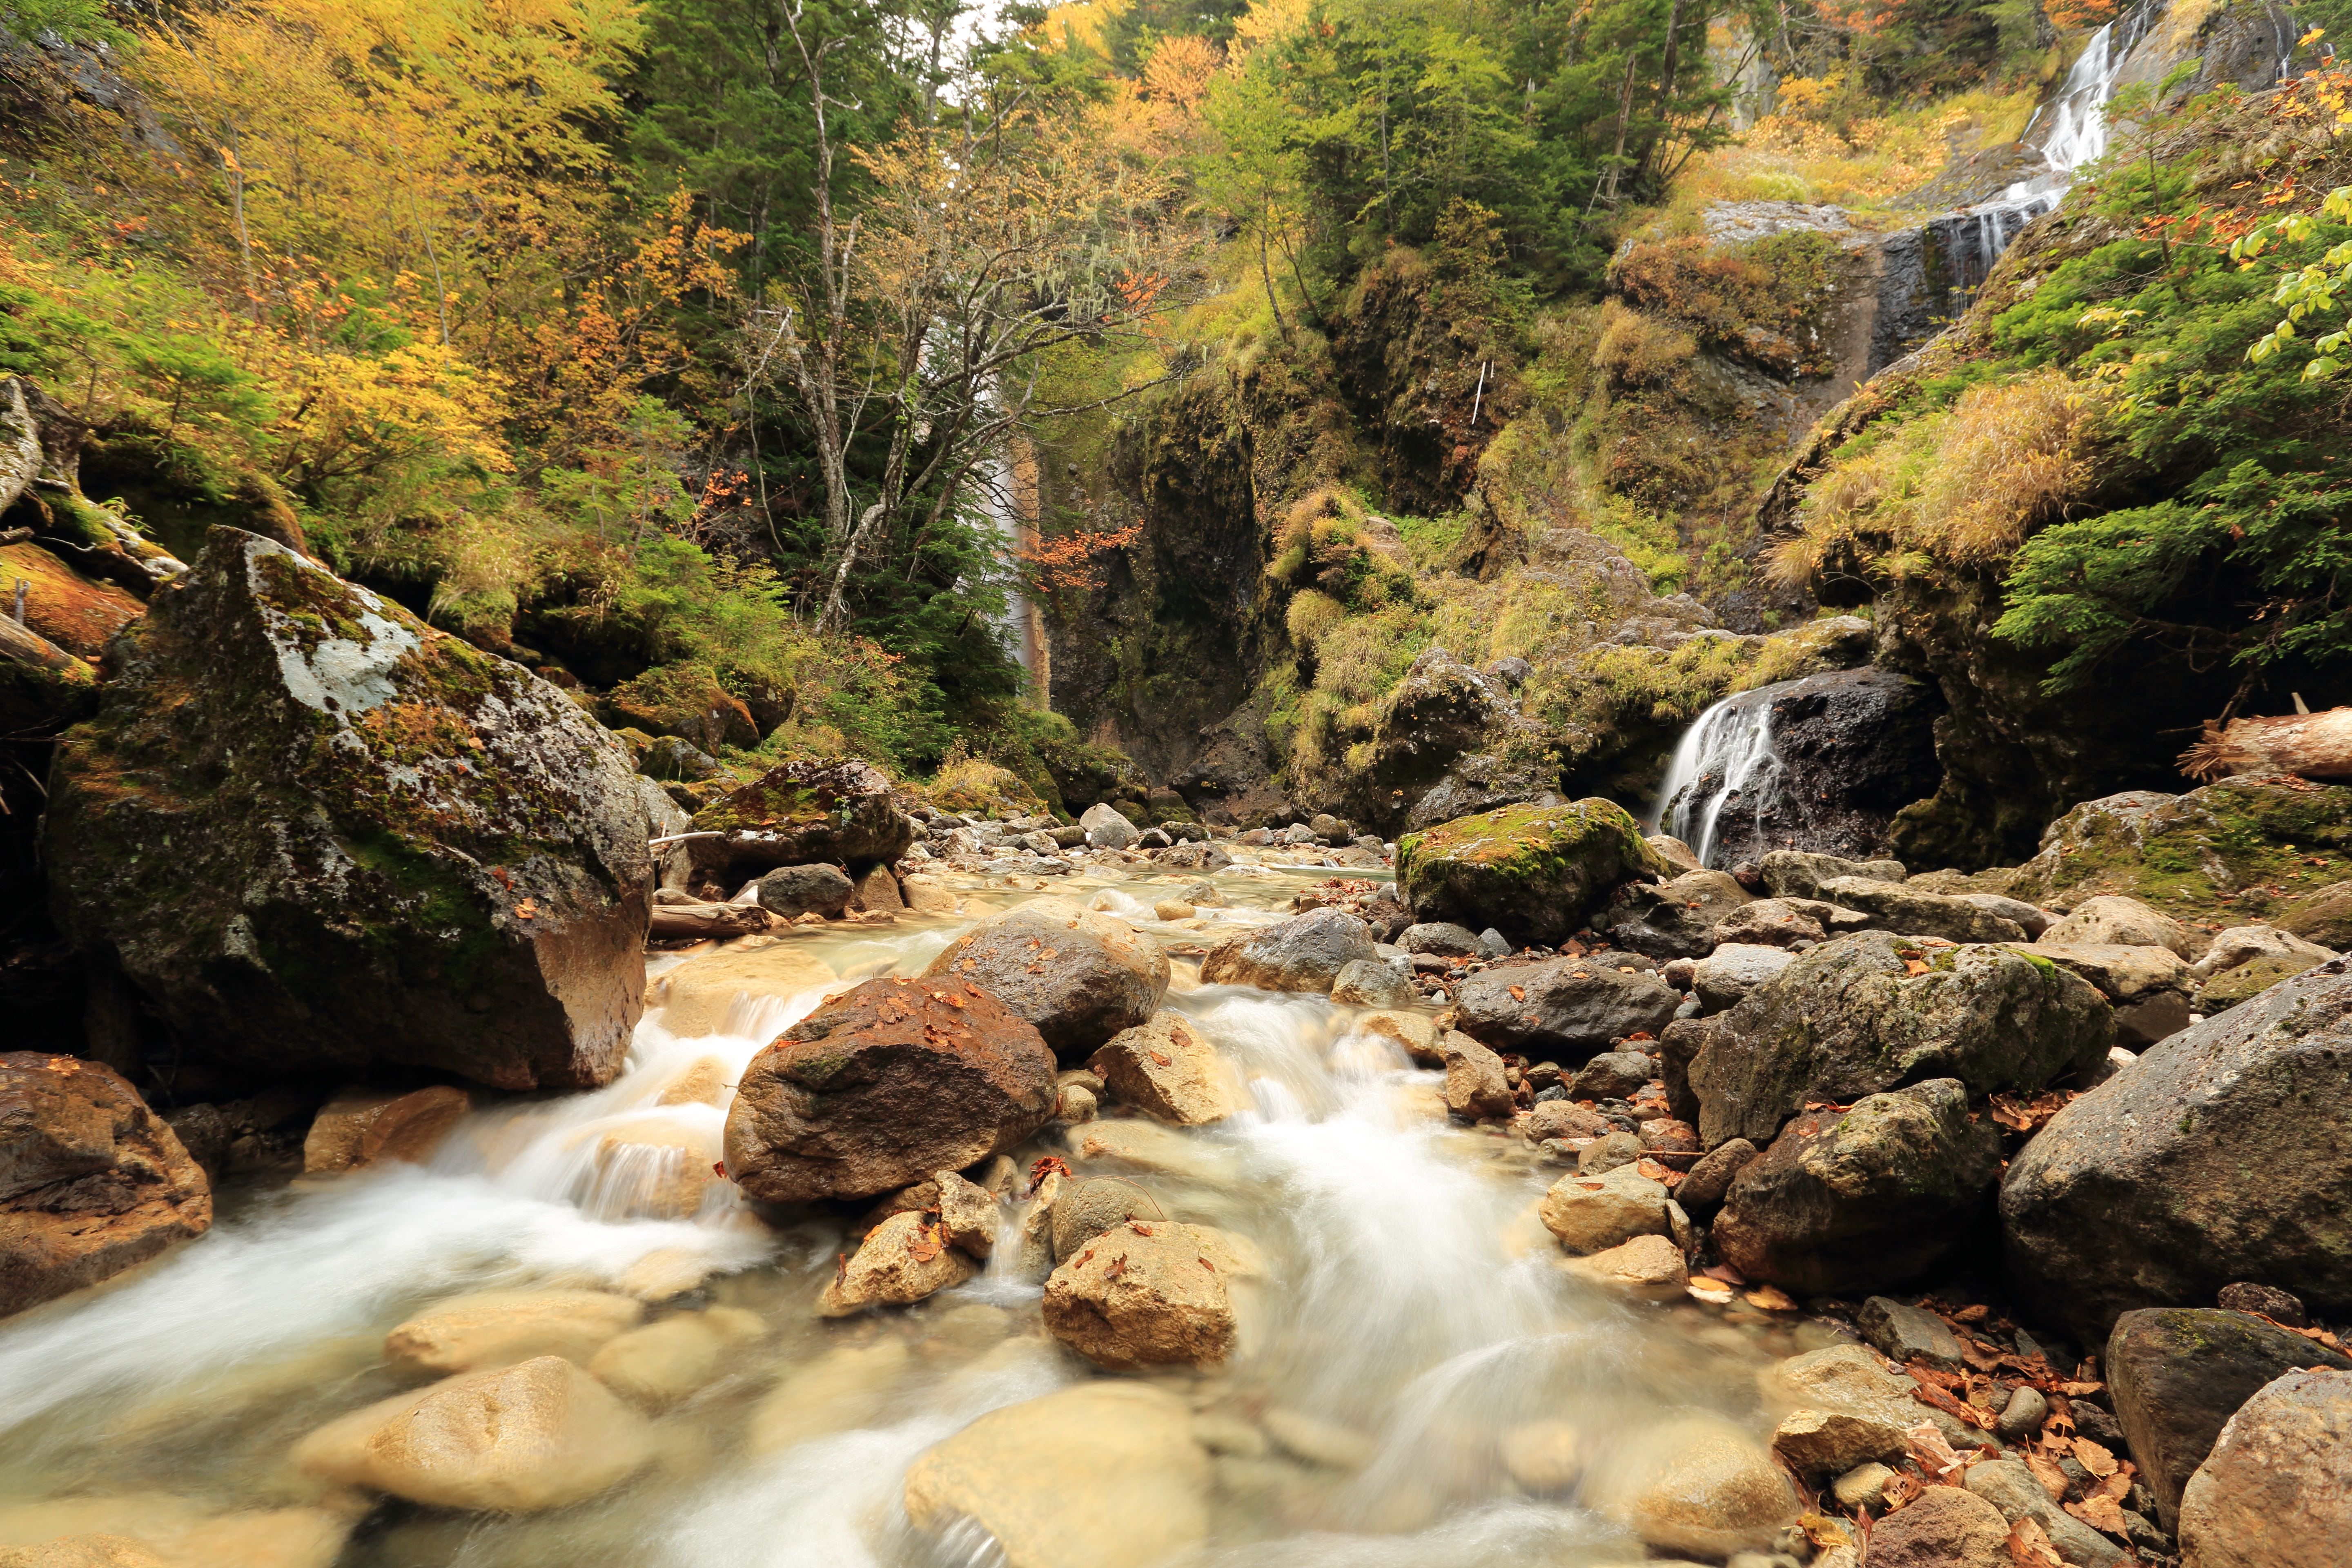
landscape, water, nature, forest, rock, waterfall, creek, wilderness, mountain, leaf, river, valley, stone, motion, stream, flow, cascade, jungle, autumn, rapid, season, body of water, trees, outdoors, rapids, woodland, time lapse, water feature, ecosystem, watercourse, wadi, landform